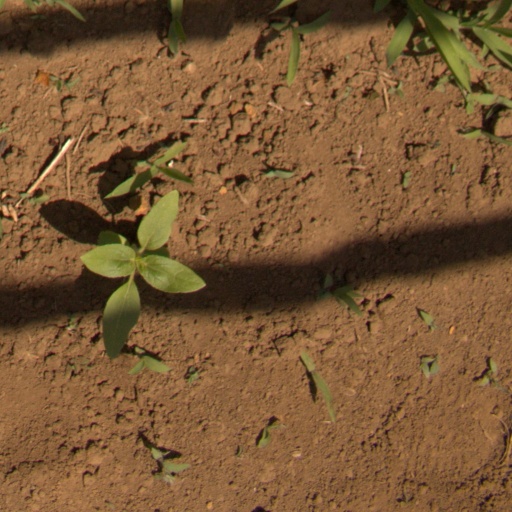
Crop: Jerusalem artichoke